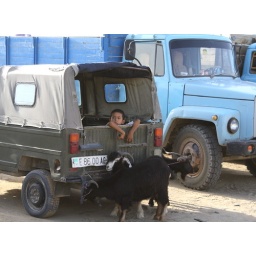
A little boy waits in the back of his father's truck in 100 degree weather at the Push Bazaar in Ashgabat.